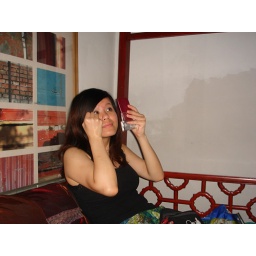
at Bed Bar, you see I was sitting in a bed because there was no chairs. :)